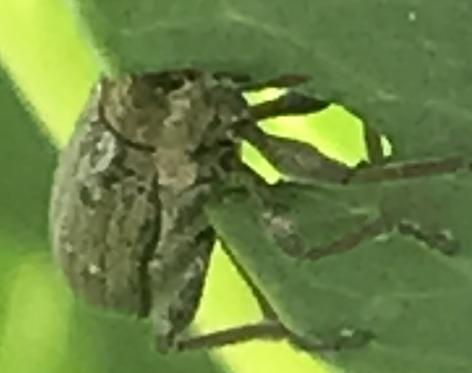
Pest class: pea_leaf_weevil